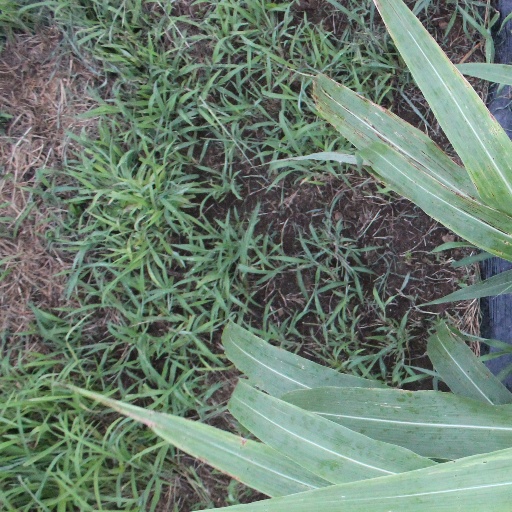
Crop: sorghum